Video assistant referee

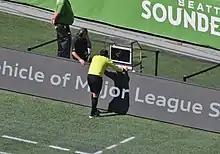
A Major League Soccer referee reviewing a play using a sideline monitor

An OFR can only be conducted on the recommendation of the VAR. This ensures that the referee always makes an on-field ruling and does not rely on OFRs for every close decision. An OFR can be conducted when the ball is out of play, or where the referee stops play for the express purpose of conducting one.